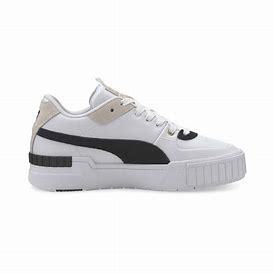
Brand: Puma
Model: Cali